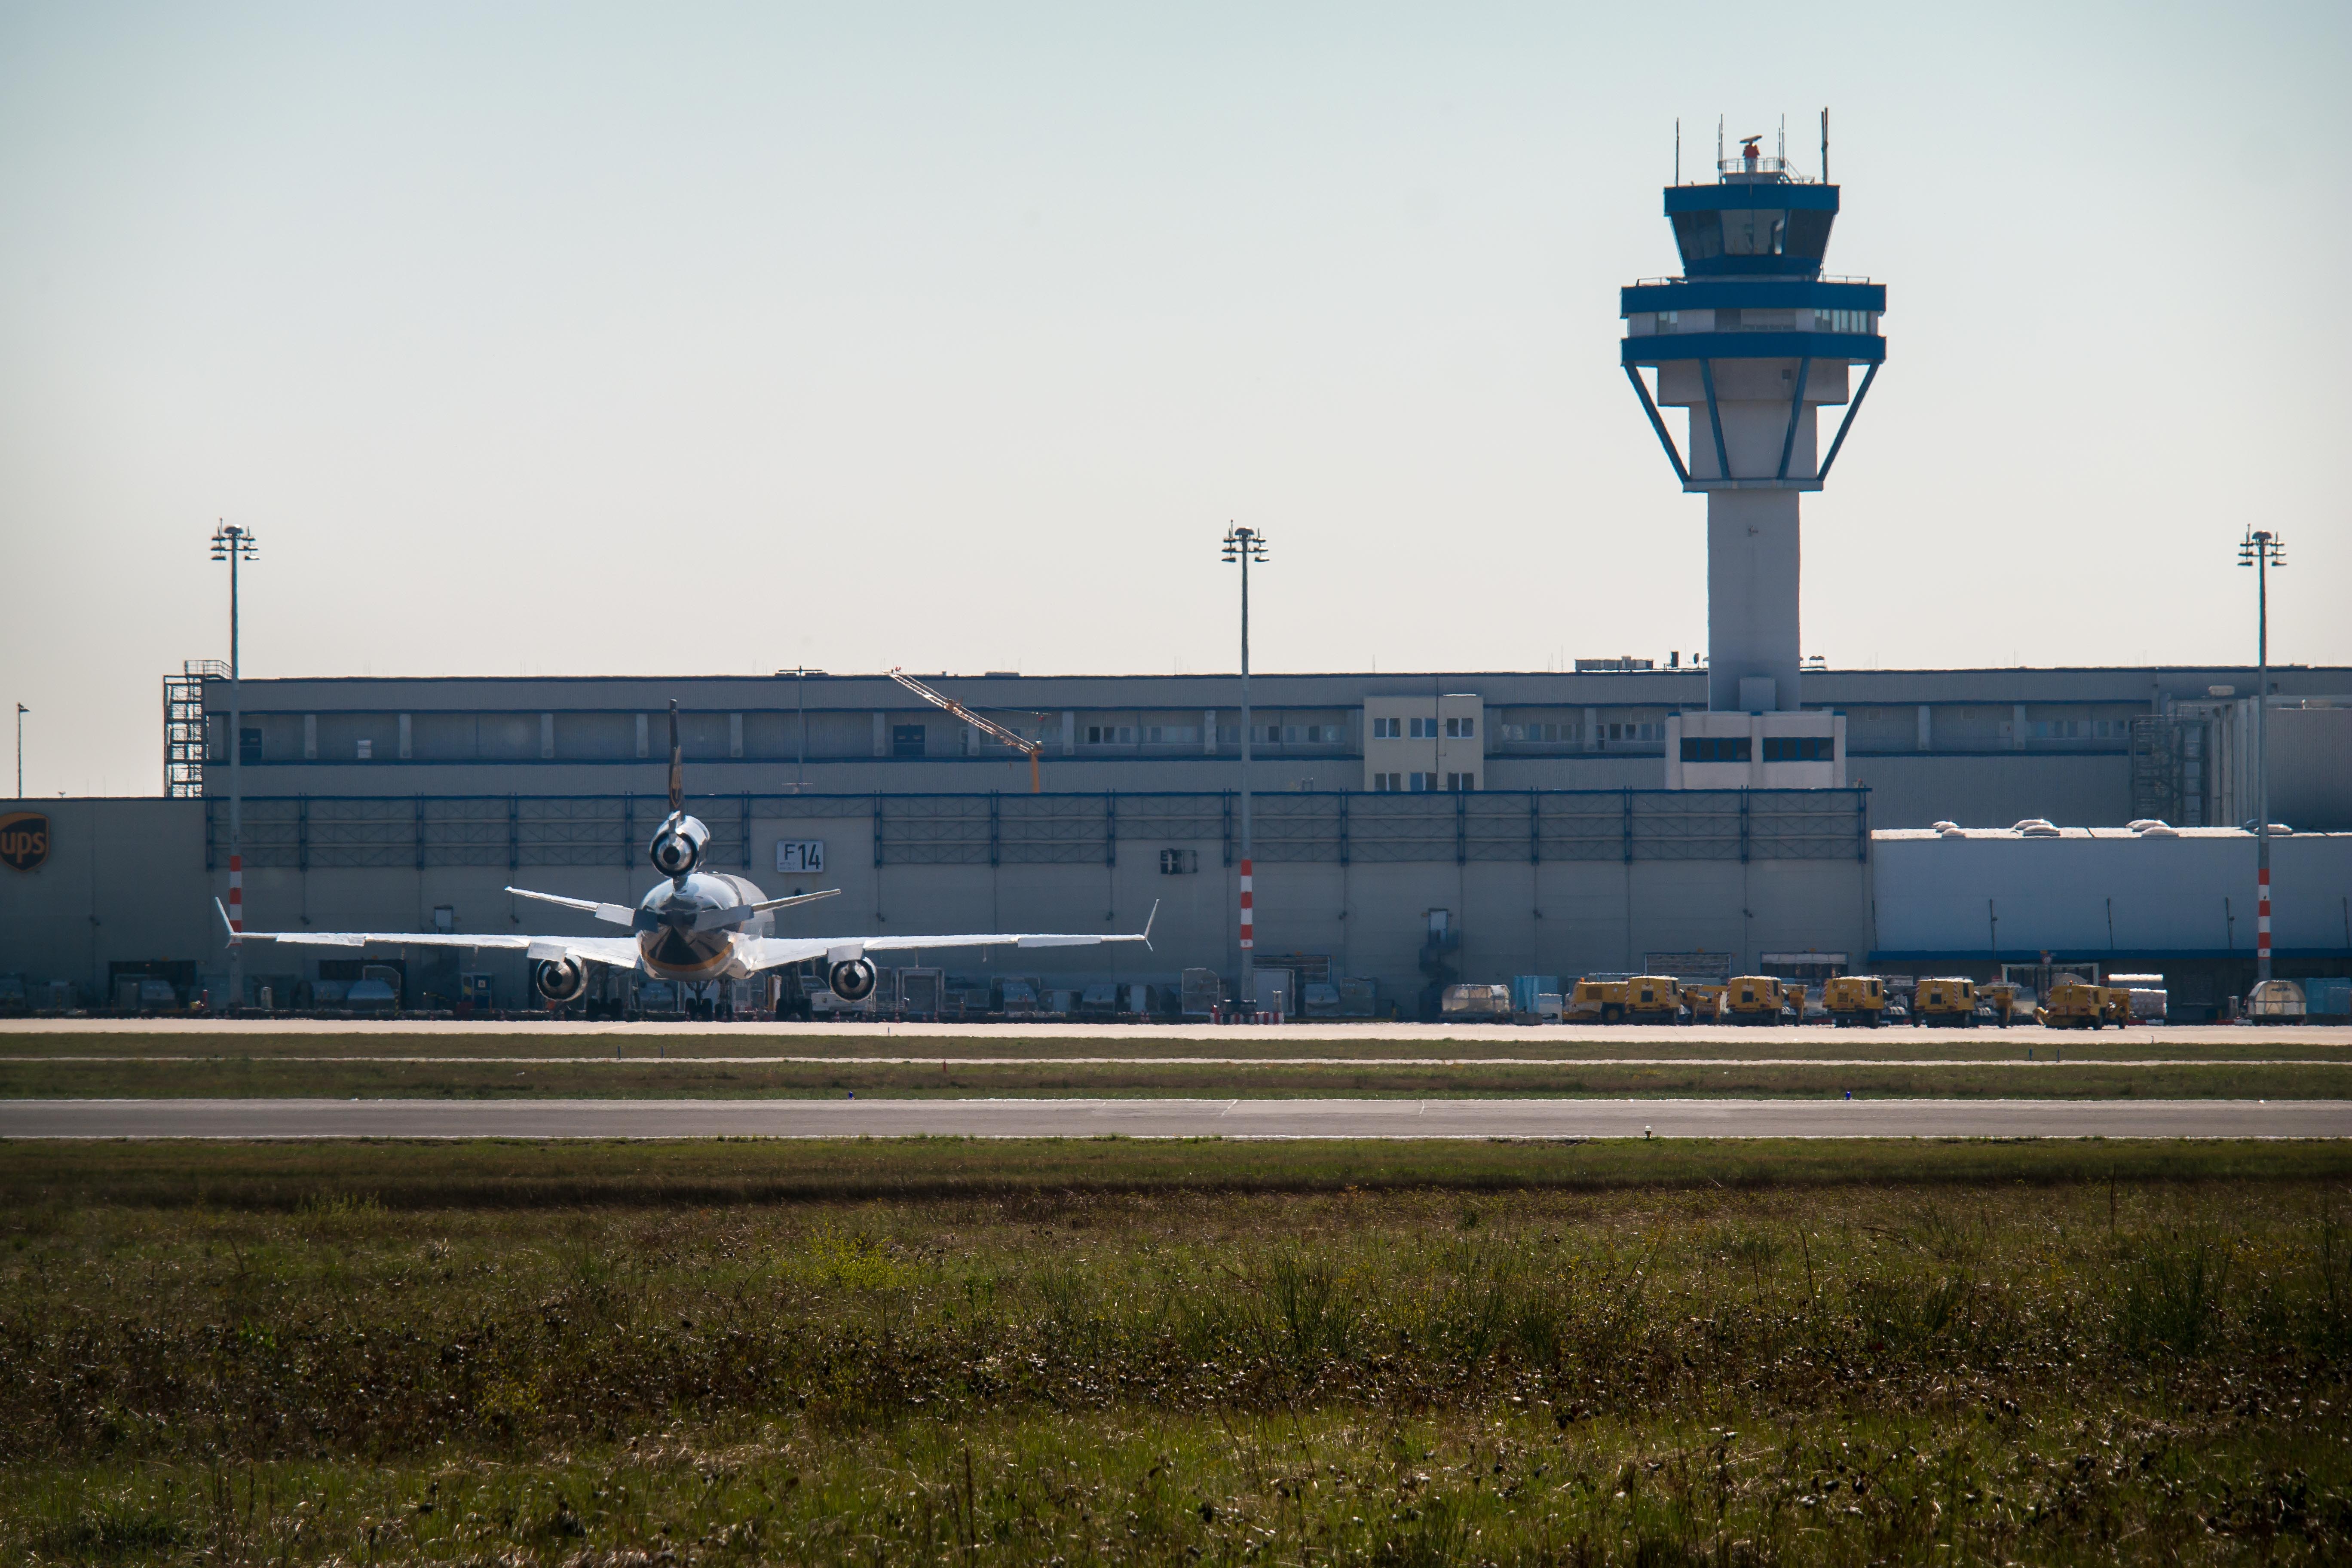
train, airport, aircraft, transport, vehicle, tower, aviation, industry, locomotive, cargo, runway, passenger, rail transport, freight transport, cargo aircraft, air cargo, atmosphere of earth, cologne bonn airport